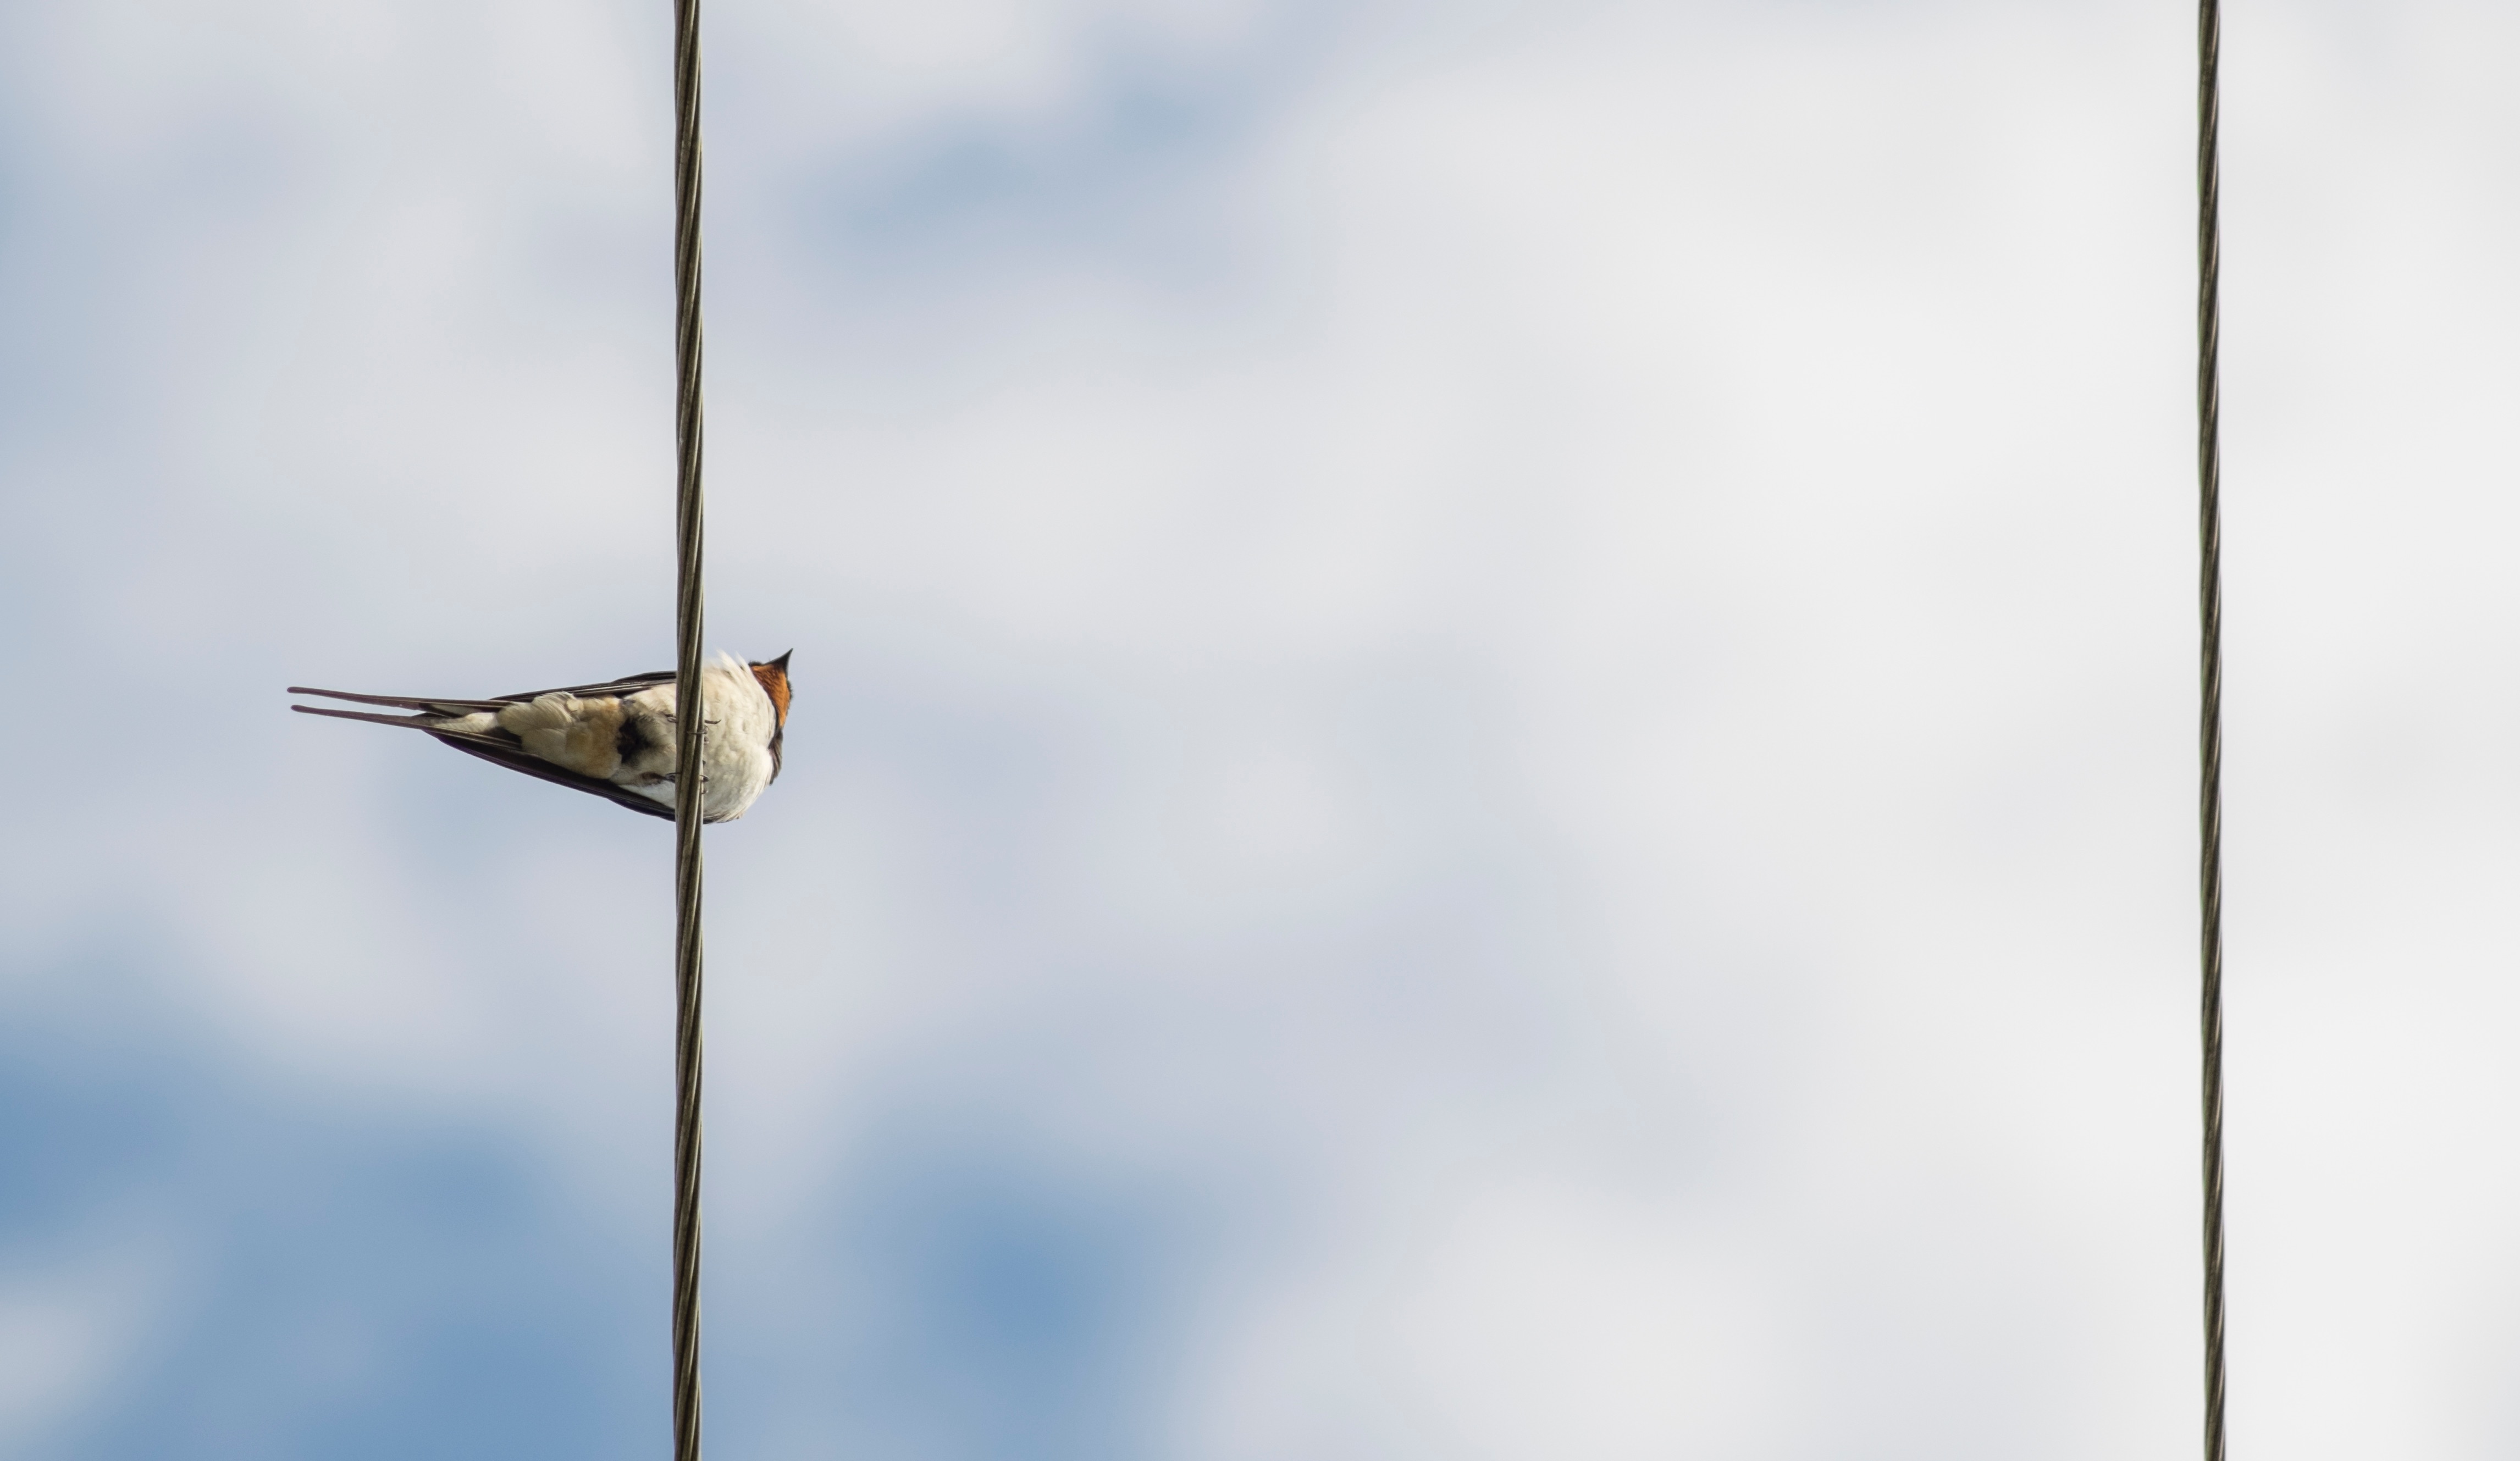
wing, sky, wind, line, mast, blue, wind turbine, street light, lighting, light fixture, atmosphere of earth